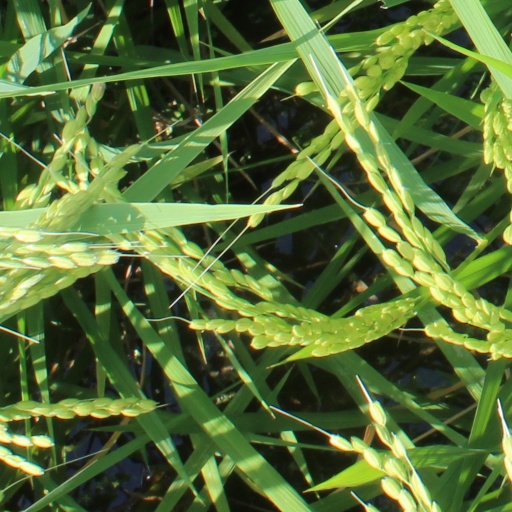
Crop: rice